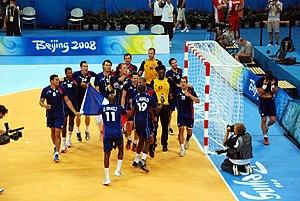
L'équipe de France de handball célébrant sa victoire dans le tournoi olympique de Pékin, le 24 août 2008 au National Indoor Stadium
Cet article relate le parcours de l'Équipe de France masculine de handball lors des Jeux olympiques de 2008 organisés à Pékin en Chine. Il s'agit de la 5ᵉ participation de la France aux Jeux olympiques.